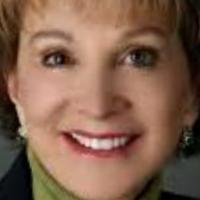
Age group: age 31-40